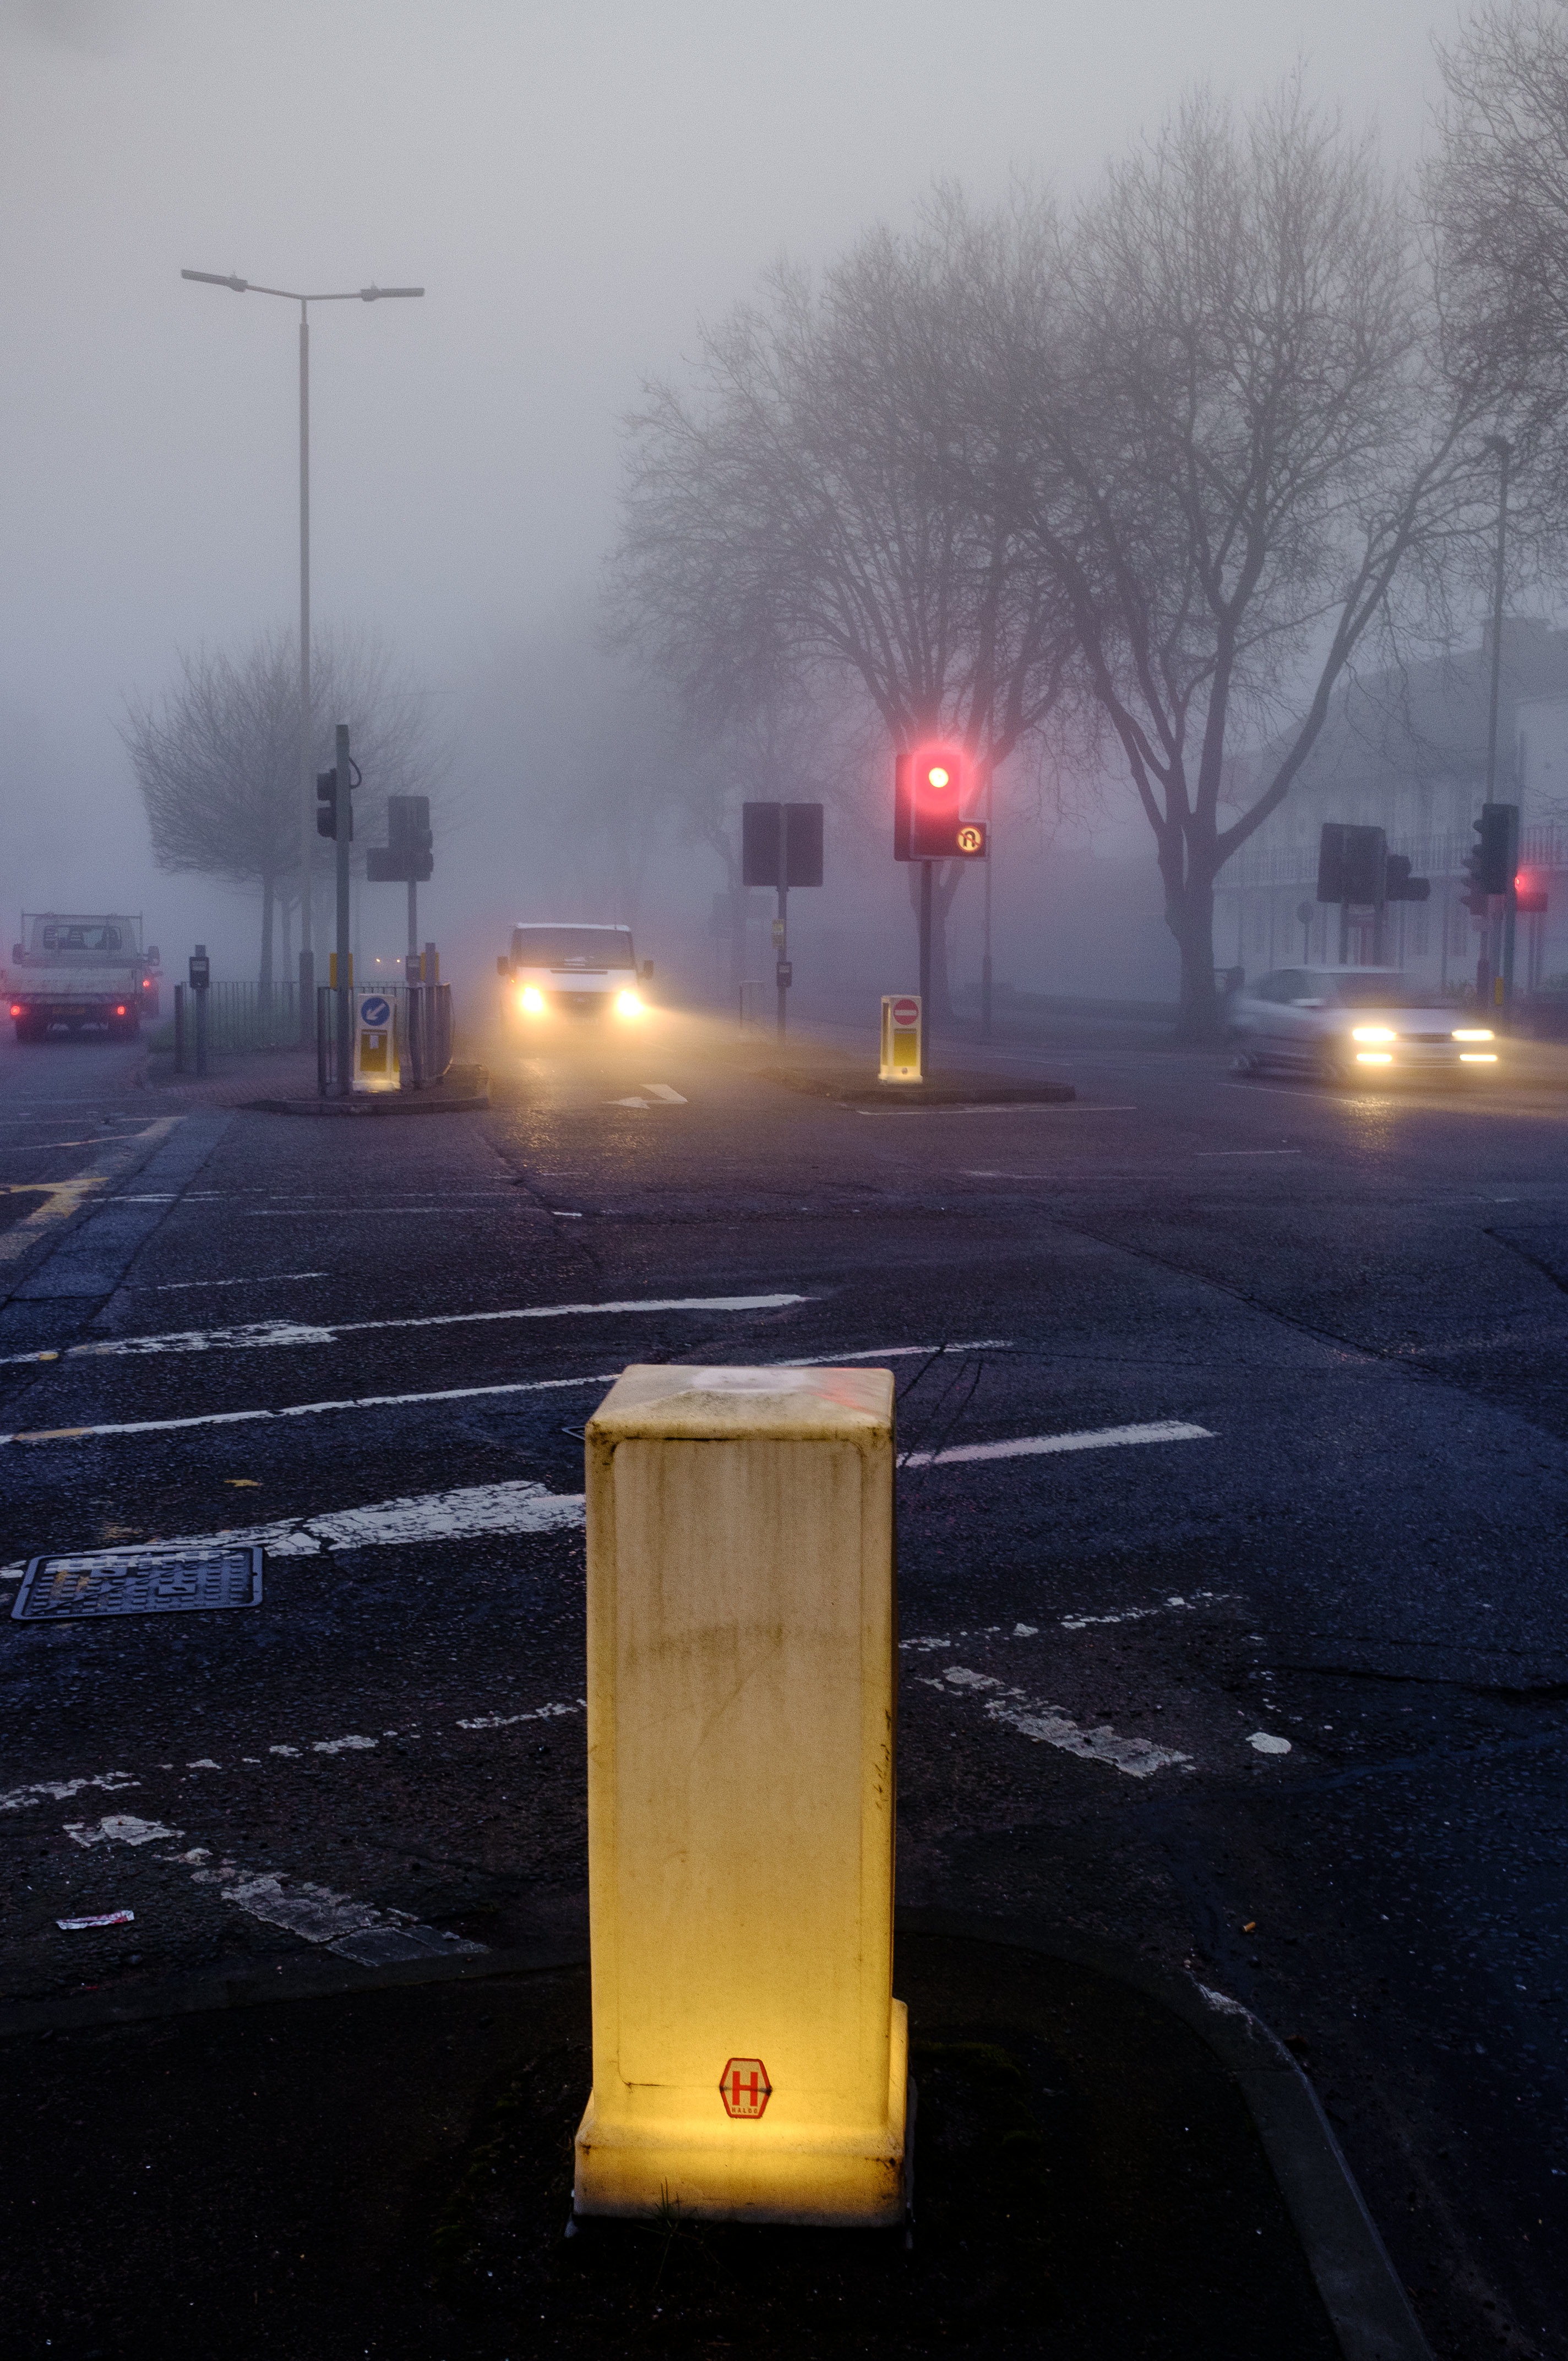
snow, winter, light, fog, night, morning, evening, weather, darkness, street light, lighting, atmospheric phenomenon